Sarfarosh (1985 film)

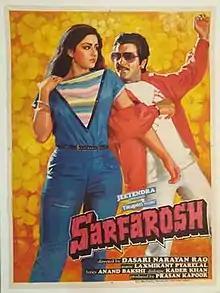
Theatrical release poster

Sarfarosh is a 1985 Indian Hindi-language action drama film, produced by Prasan Kapoor and directed by Dasari Narayana Rao. It stars Jeetendra,